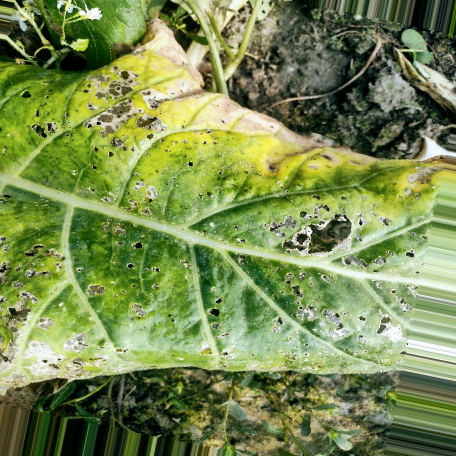
Label: Downy Mildew